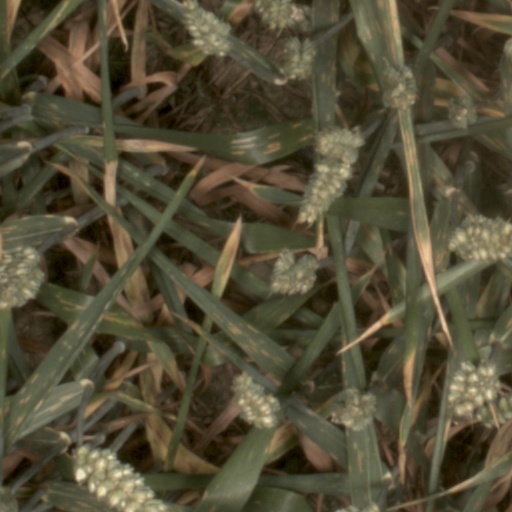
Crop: wheat